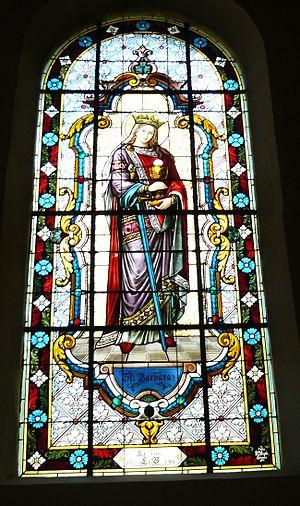
Rombach-le-Franc est une commune française située dans le département du Haut-Rhin, en région Grand Est.